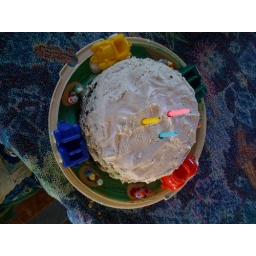
cake by big G - dude loved the cars and people